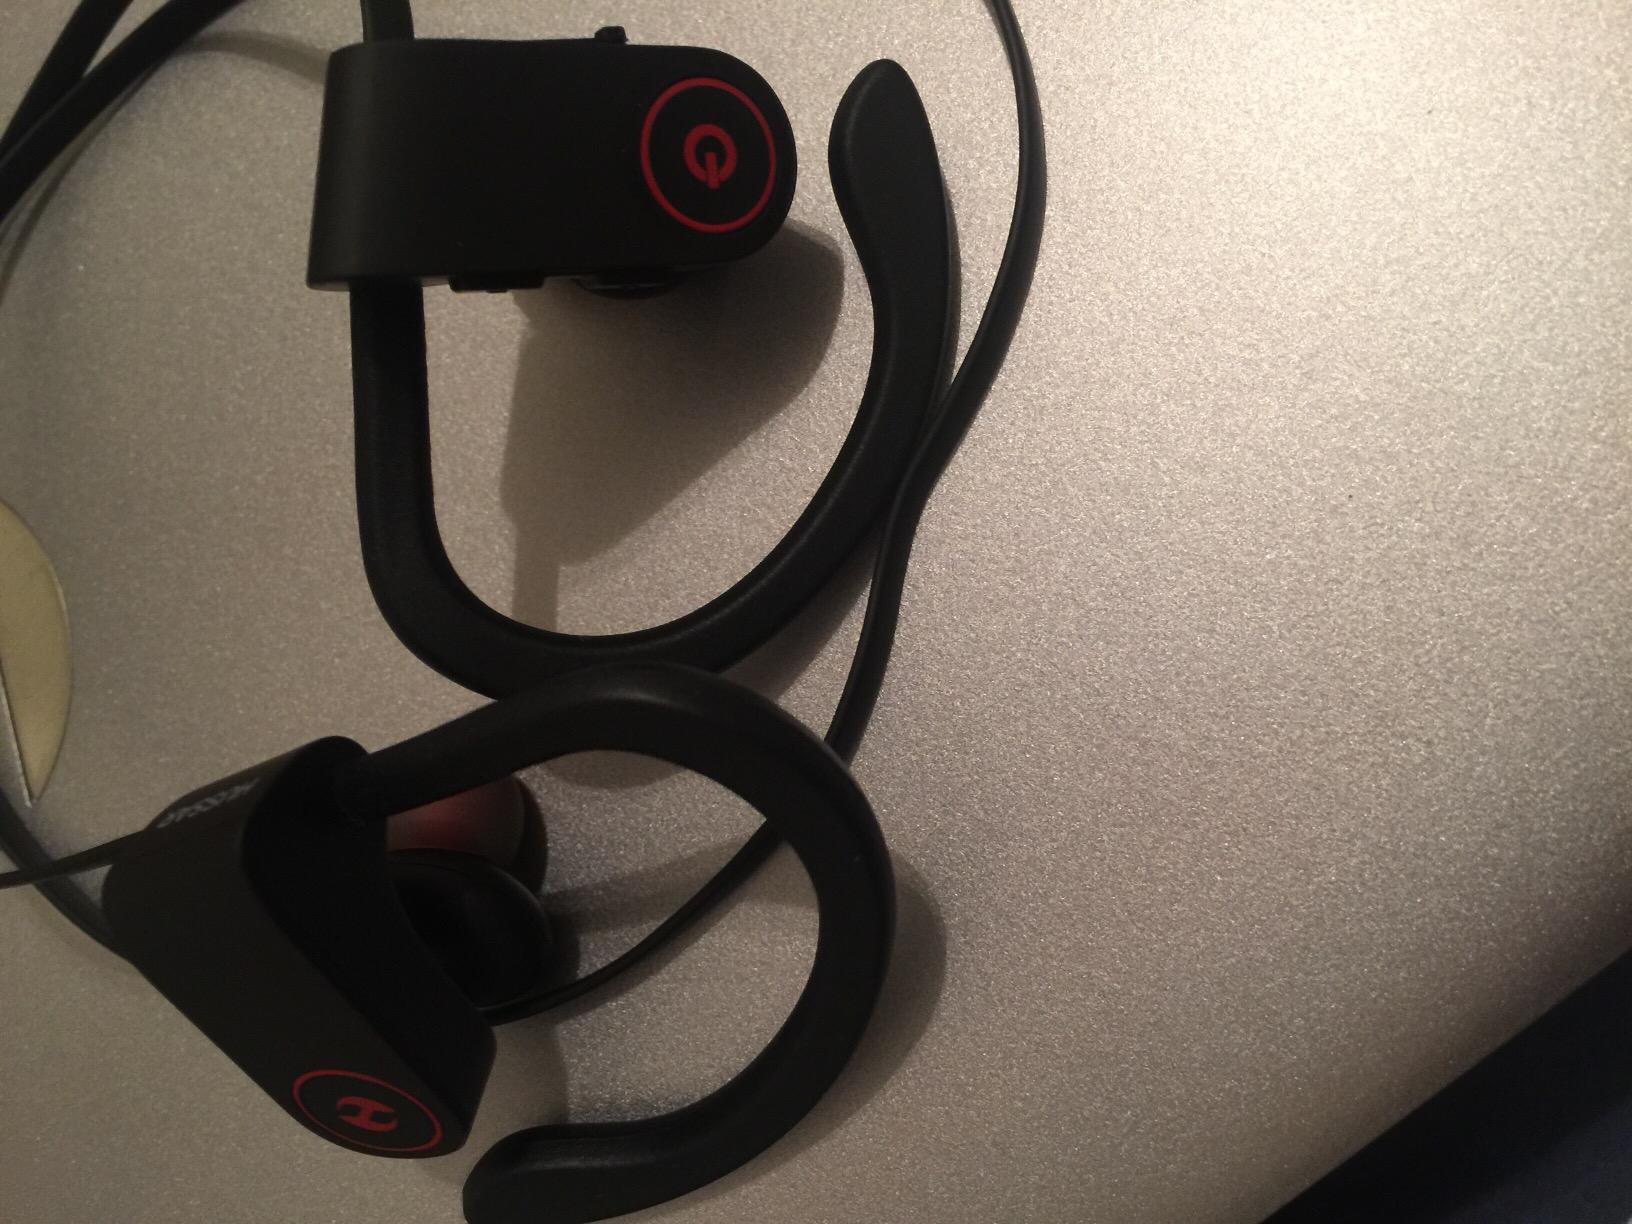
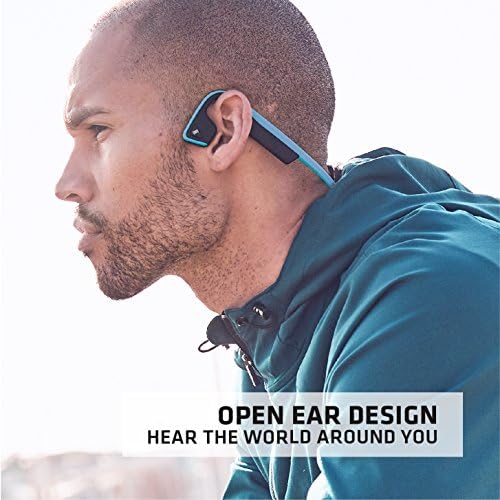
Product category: headphones
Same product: no